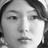
Emotion: neutral